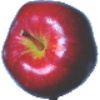
Label: red_delicious_apple